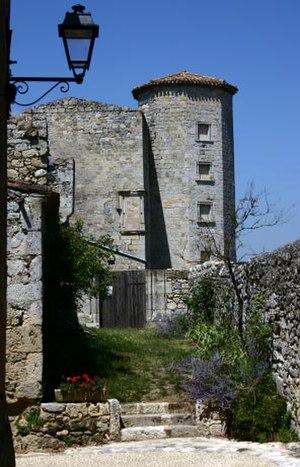
Larroque-Engalin est une commune française située dans le département du Gers en région Occitanie.